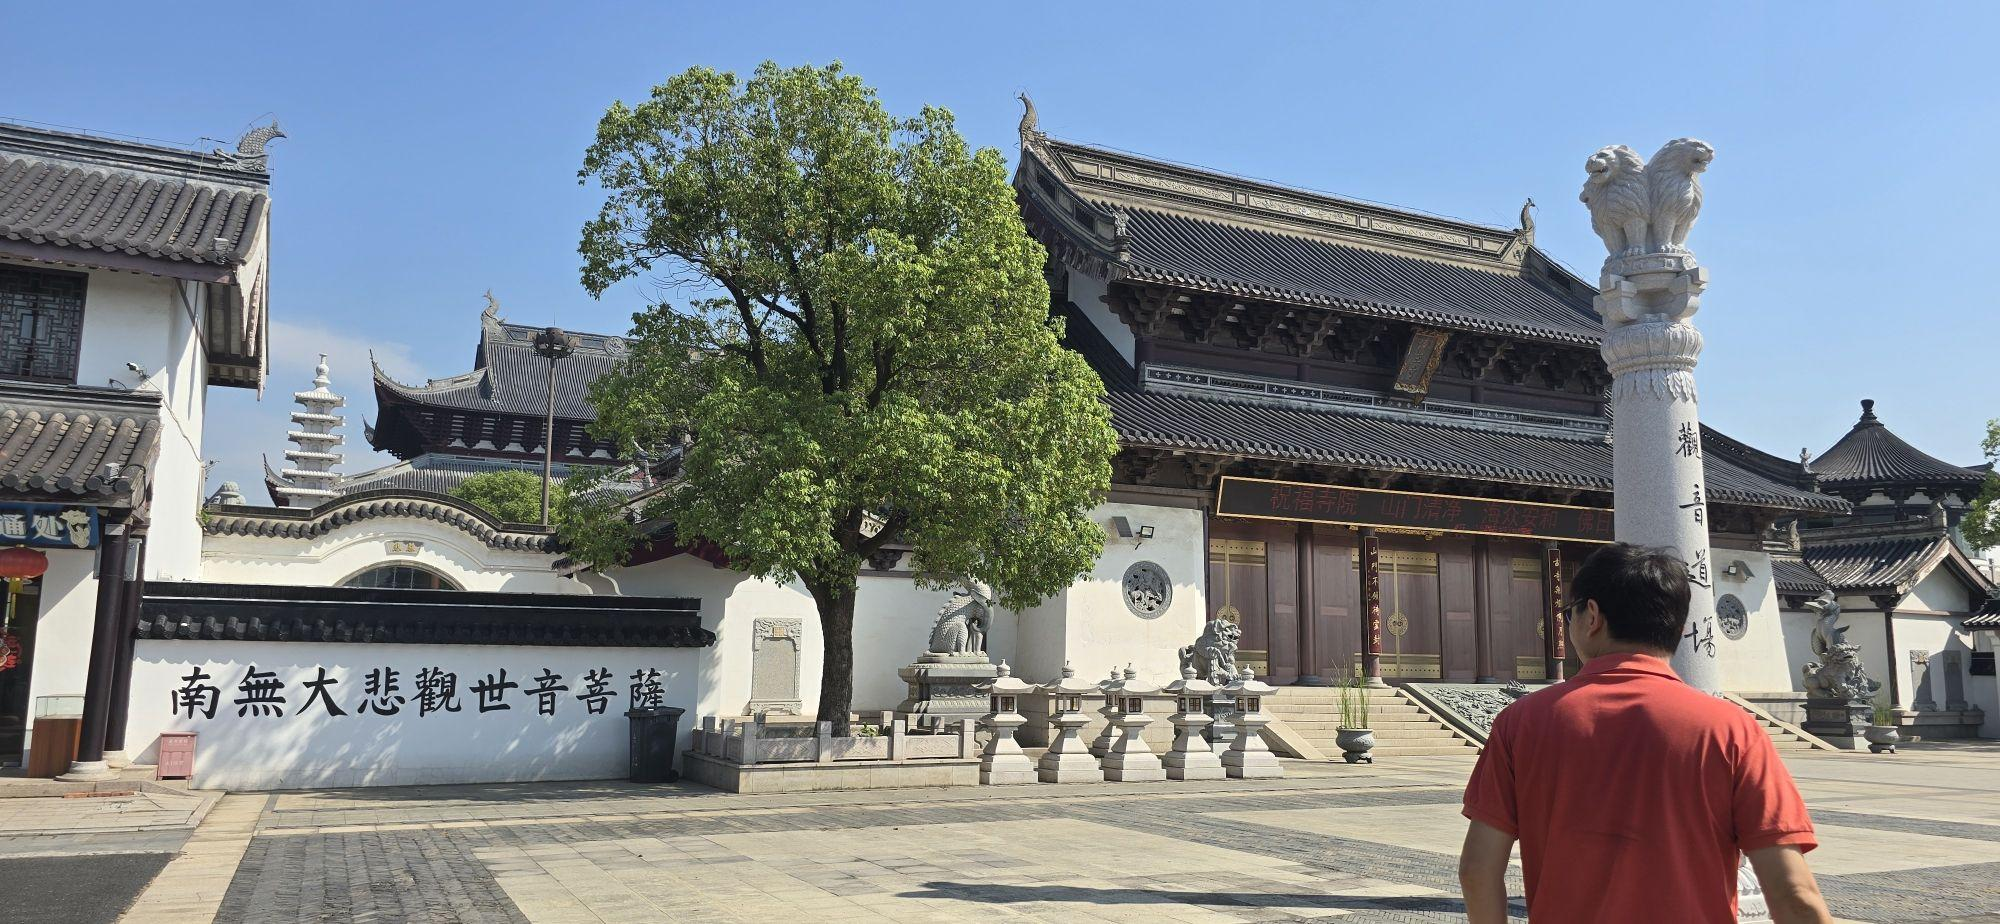
地标名称：悟空寺
所在城市：无锡市·江阴市